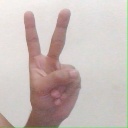
अक्षर: क